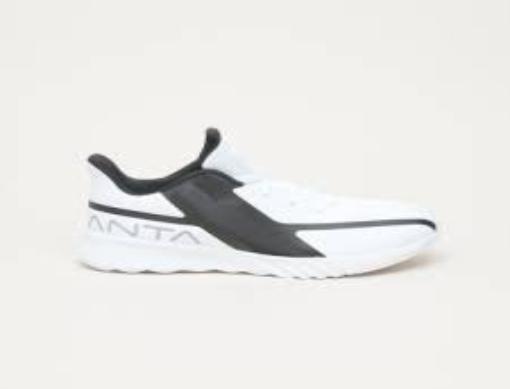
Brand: ANTA
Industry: Clothes